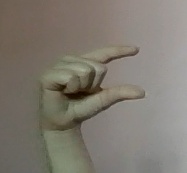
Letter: dal